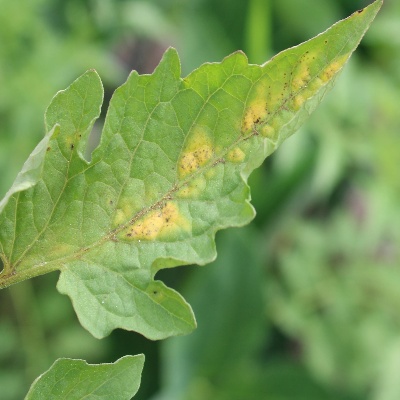
Crop: Tomato
Condition: septoria leaf spot